Answer in natural language. Considering the relative positions, where is brown colour dresser (highlighted by a blue box) with respect to Doorway (highlighted by a red box)? Choose between the following options: above or below
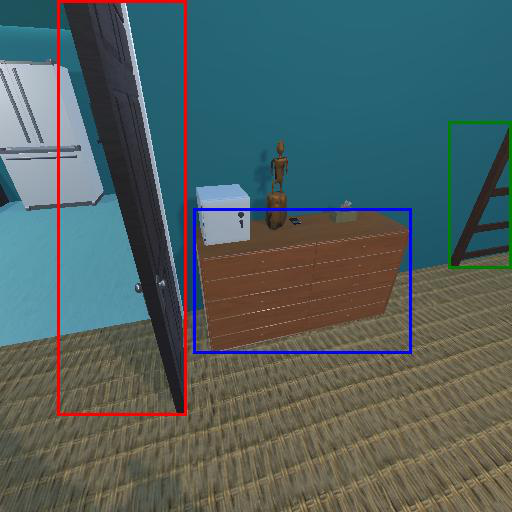
<answer>below</answer>